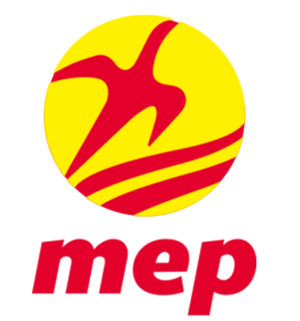
Movimiento Electoral di Pueblo
Partiets logo
Movimiento Electoral di Pueblo er et socialdemokratisk politisk parti i Aruba. Ved sidste parlamentsvalg i 2017 vandt partiet 37,6% af stemmerne, og 9 af 21 sæder i Staten, Arubas parlament.